United Nations Security Council Resolution 2038

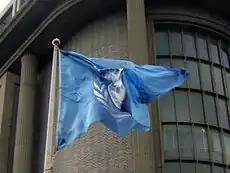
Flag of the ICTY

United Nations Security Council Resolution 2038 was unanimously adopted on 29 February 2012. It appoints a new prosecutor for the International Residual Mechanism for Criminal Tribunals.